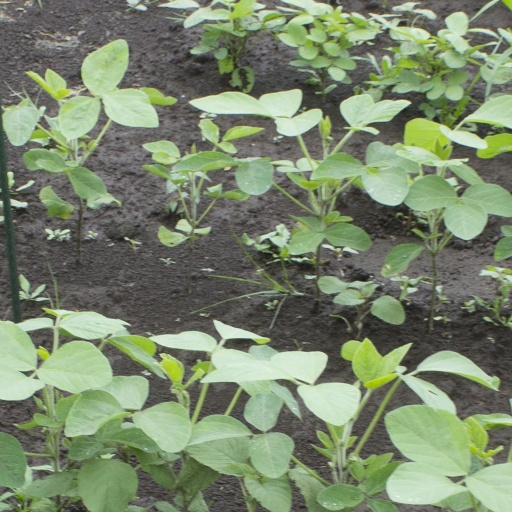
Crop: soybean